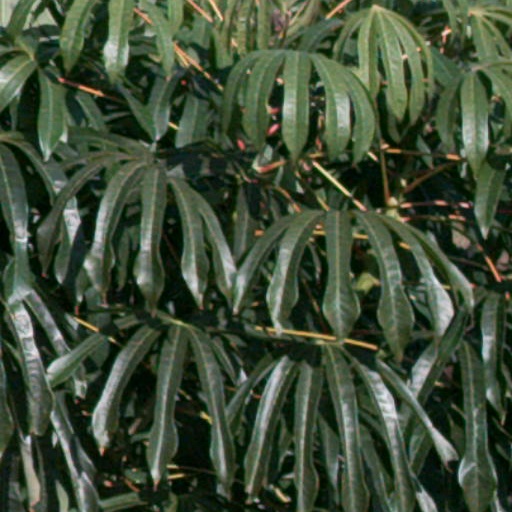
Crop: cassava